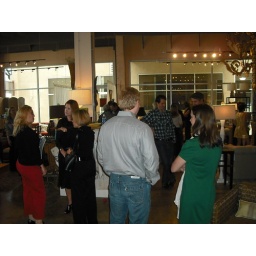
Kent, co-owner of Verde Home in grey shirt and Laura (also a co-owner) speaking to the lady in red slacks.